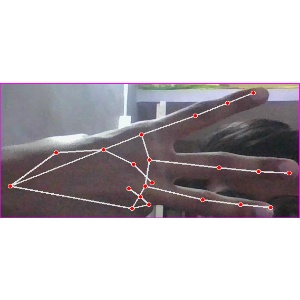
अक्षर: भ